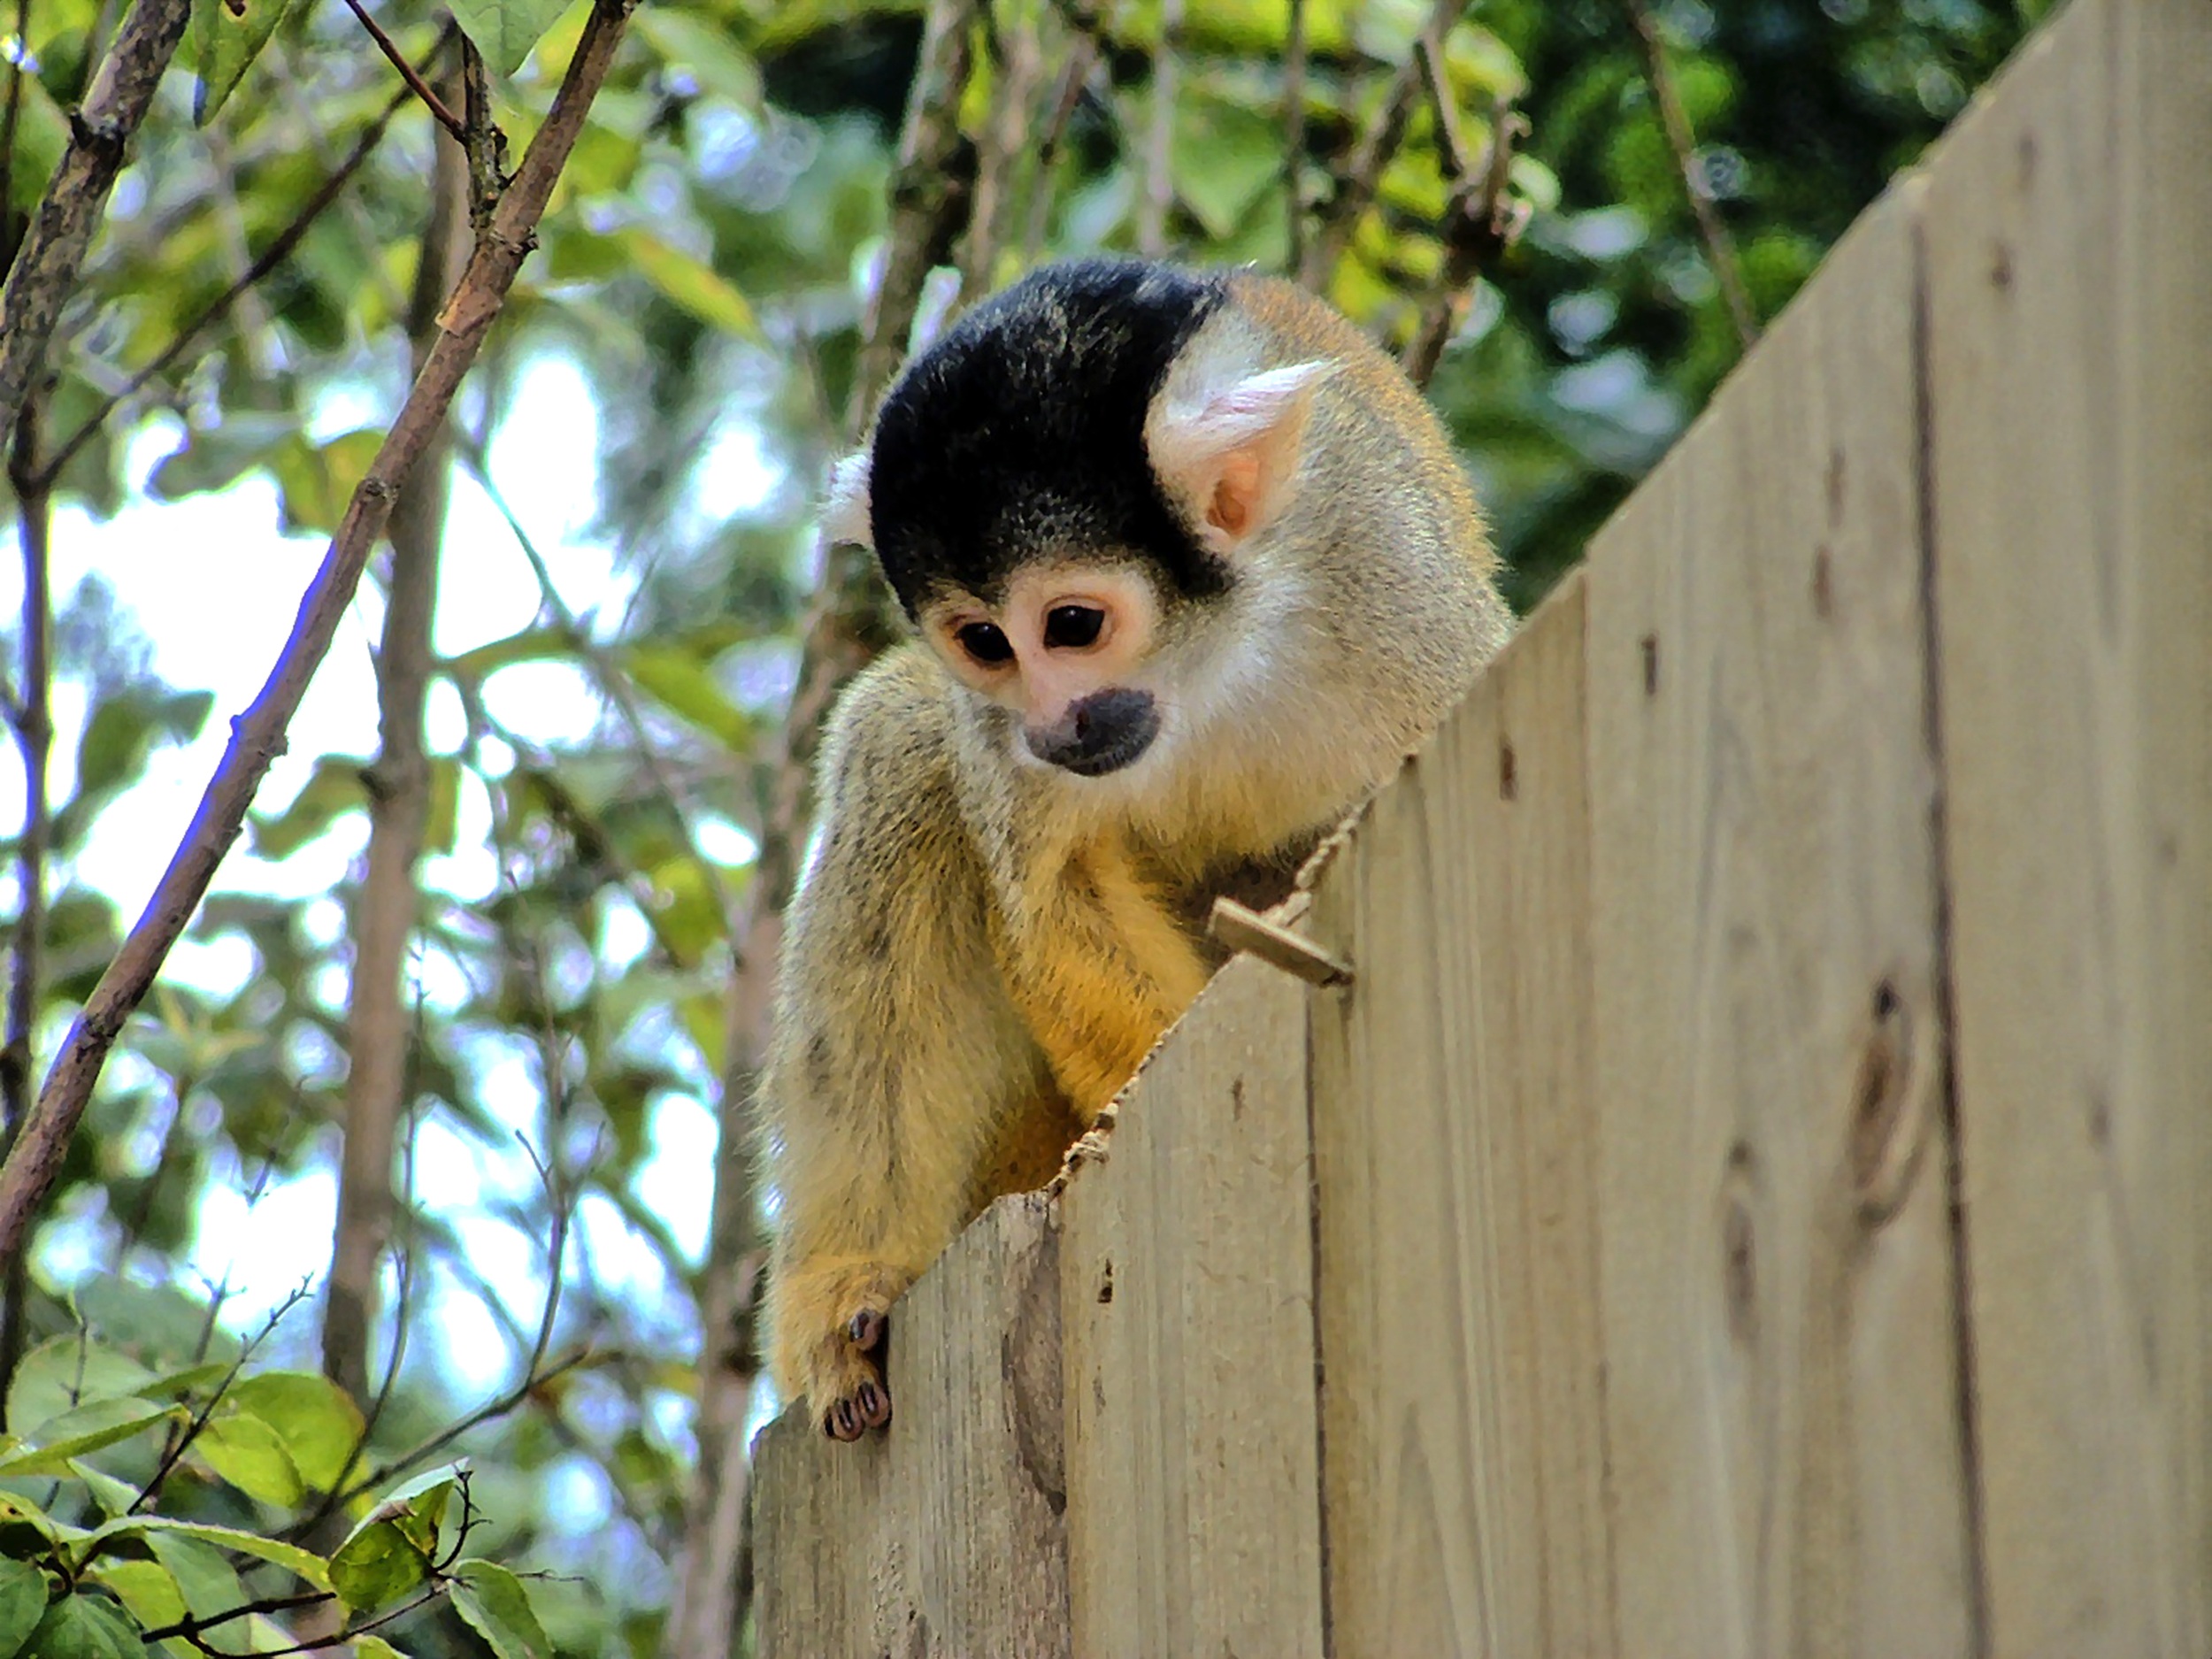
nature, animal, cute, wildlife, wild, zoo, mammal, monkey, fauna, primate, squirrel monkey, ape, vertebrate, macaque, zoo animals, new world monkey